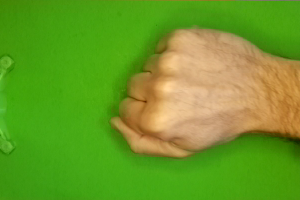
Label: rock